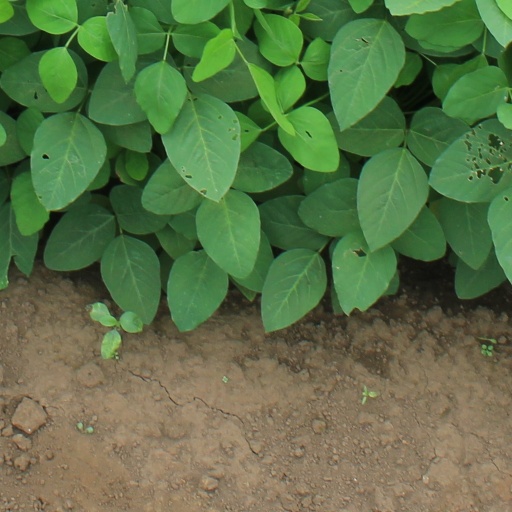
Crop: soybean